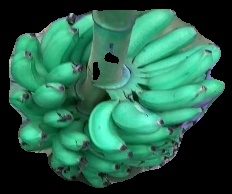
Variety: rasbale
Grade: grade1